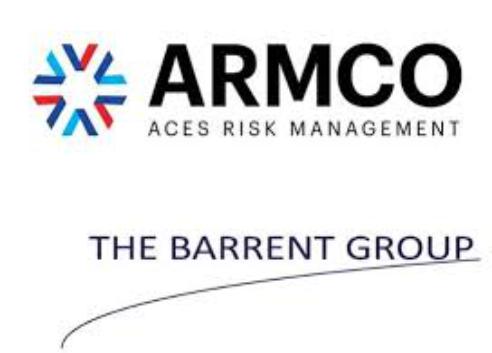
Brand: Armco
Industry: Others